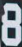
Number: 8